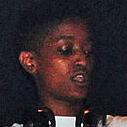
Age: 18